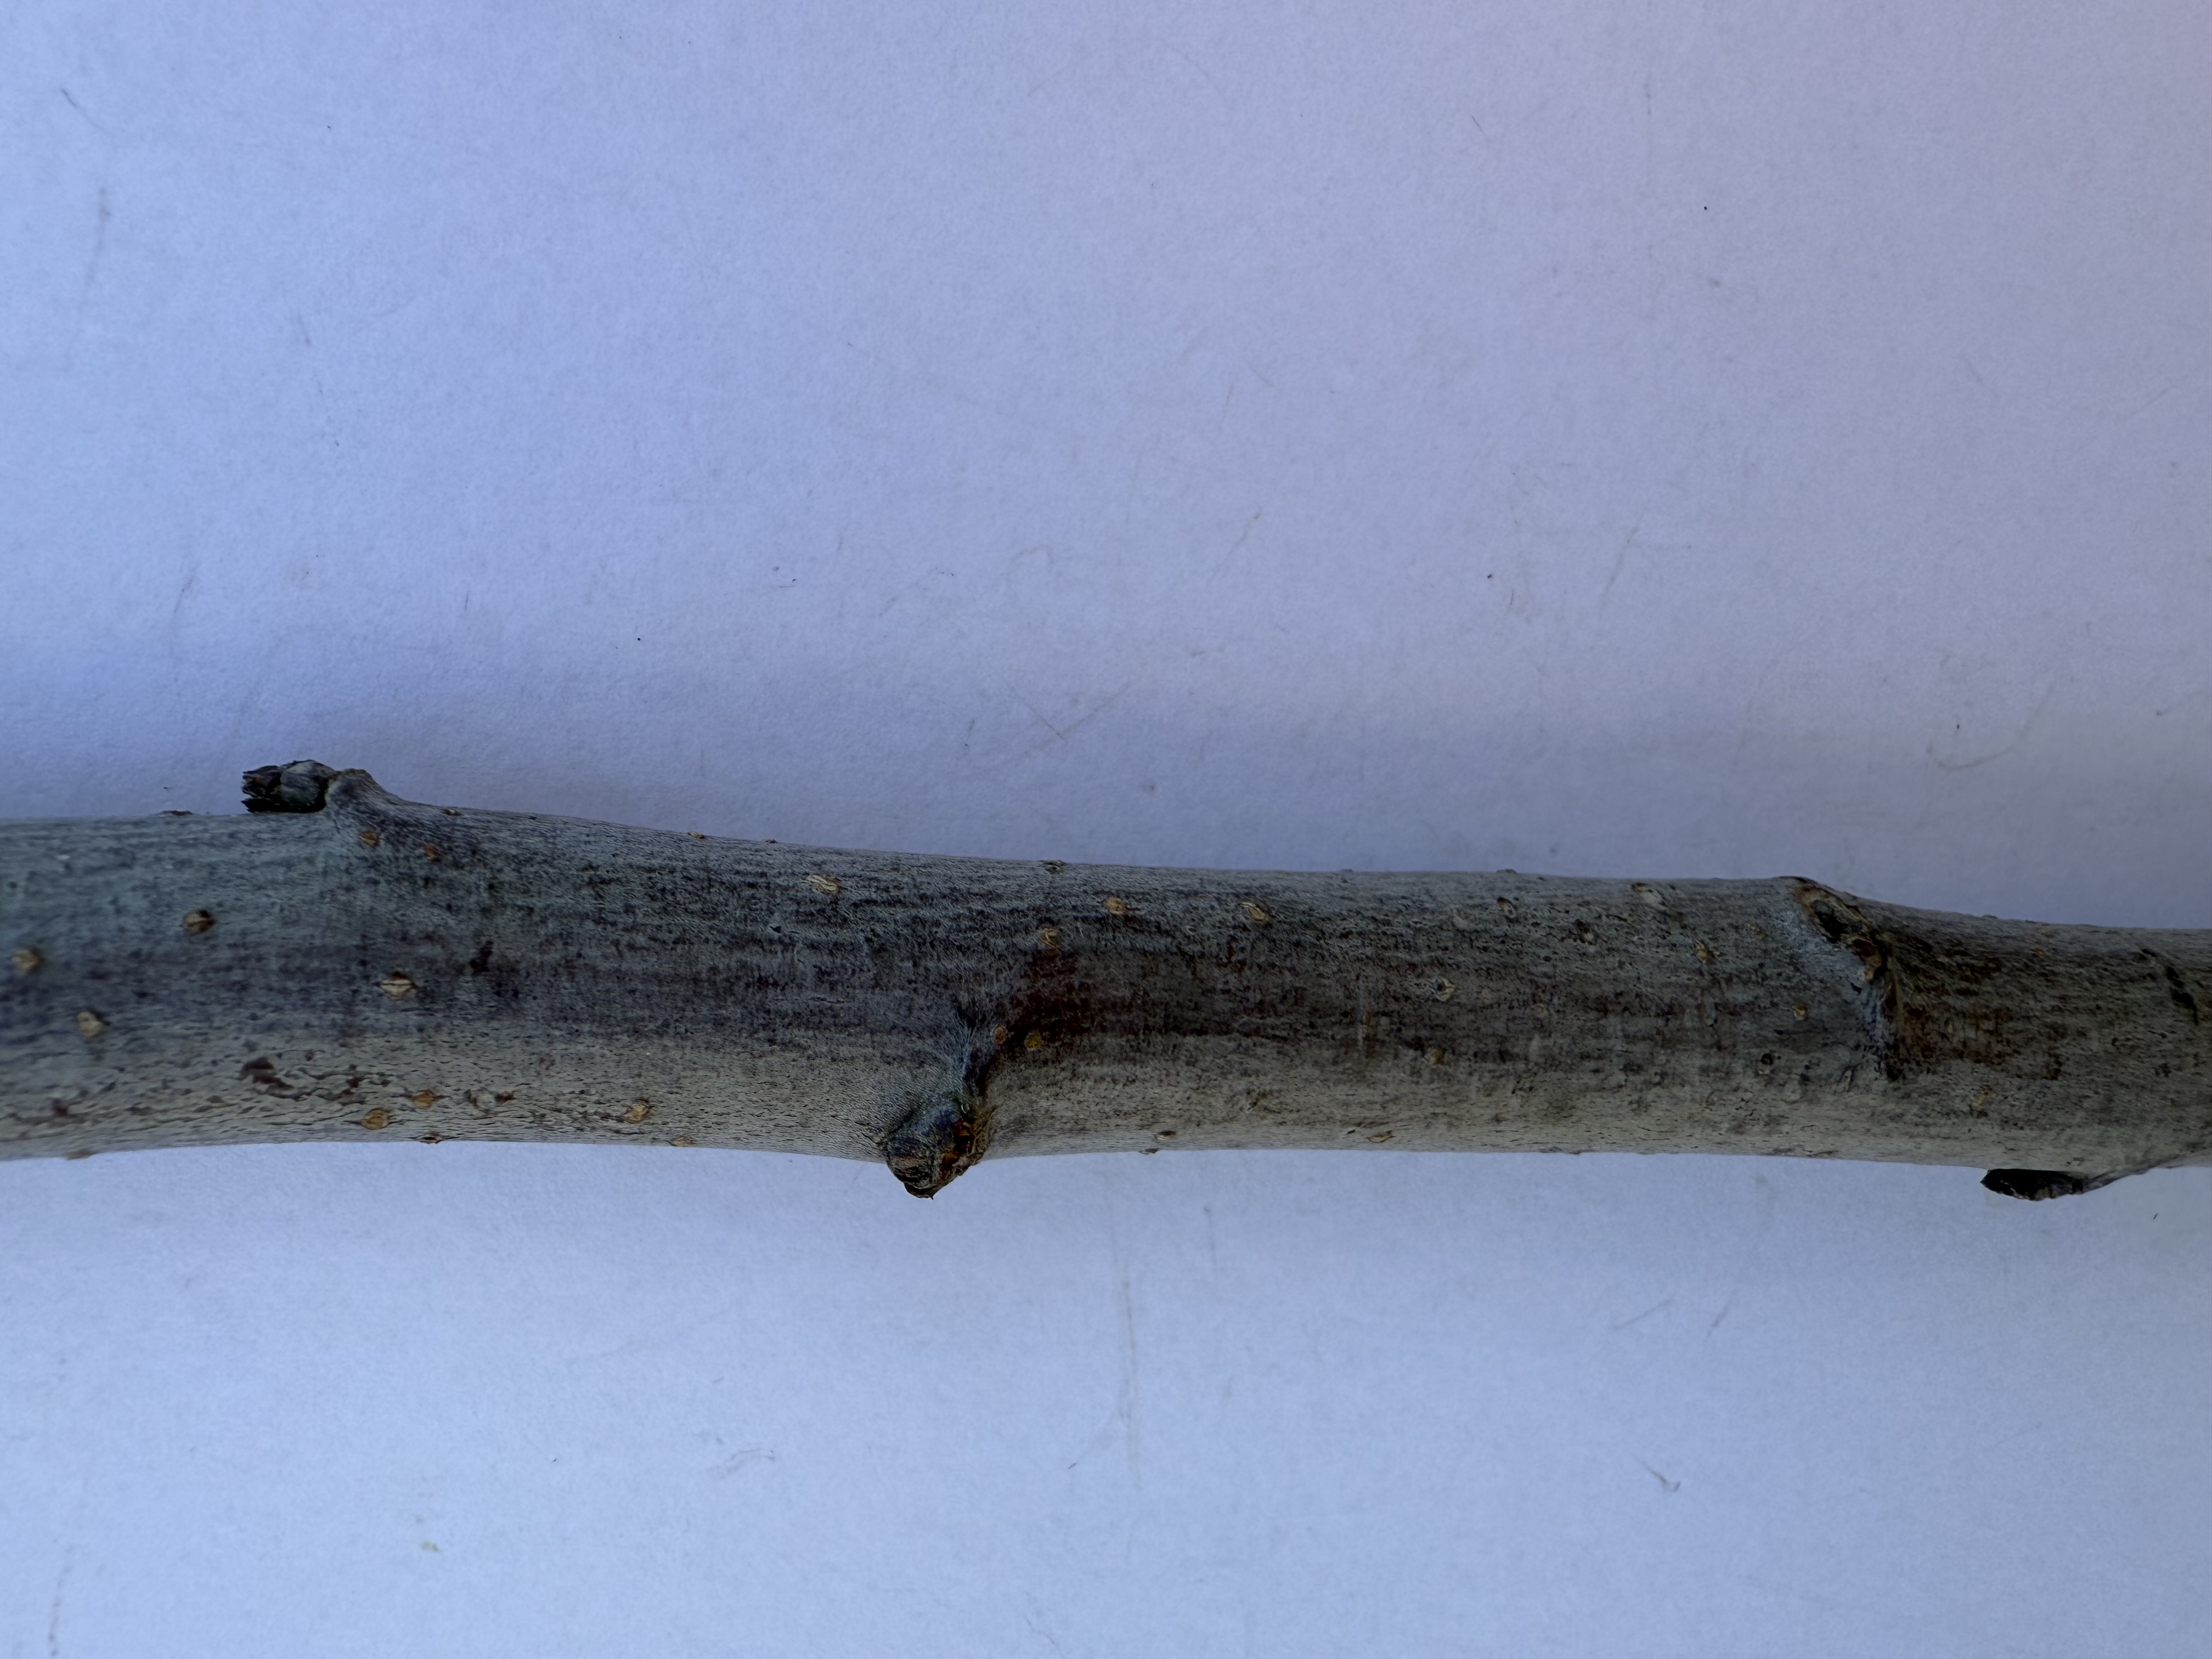
Variety: Starking Apple